Shen Kuo

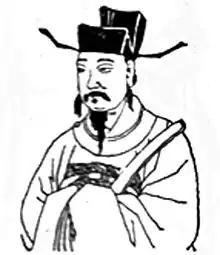
A sketch of Shen Kuo by an anonymous artist of the Qing dynasty, 18th century

Although the "Dream Pool Essays" is certainly his most extensive and important work, Shen Kuo wrote other books as well. In 1075, Shen Kuo wrote the "Xining Fengyuan Li" ("The Oblatory Epoch astronomical system of the Splendid Peace reign period"), which was lost, but listed in a 7th chapter of a Song dynasty bibliography. This was the official report of Shen Kuo on his reforms of the Chinese calendar, which were only partially adopted by the Song court's official calendar system. During his years of retirement from governmental service, Shen Kuo compiled a formulary known as the "Liang Fang" ("Good medicinal formulas"). Around the year 1126 it was combined with a similar collection by the famous Su Shi (1037–1101), who was ironically a political opponent to Shen Kuo's faction of Reformers and New Policies supporters at court, yet it was known that Shen Kuo and Su Shi were nonetheless friends and associates. Shen wrote the "Mengqi Wanghuai Lu" ("Record of longings forgotten at Dream Brook"), which was also compiled during Shen's retirement. This book was a treatise in the working since his youth on rural life and ethnographic accounts of living conditions in the isolated mountain regions of China. Only quotations of it survive in the "Shuo Fu" collection, which mostly describe the agricultural implements and tools used by rural people in high mountain regions. Shen Kuo also wrote the "Changxing Ji" ("Collected Literary Works of [the Viscount of] Changxing"). However, this book was without much doubt a posthumous collection, including various poems, prose, and administrative documents written by Shen. By the 15th century (during the Ming dynasty), this book was reprinted, yet only the 19th chapter remained. This chapter was reprinted in 1718, yet poorly edited. Finally, in the 1950s the author Hu Daojing supplemented this small yet valuable work with additions of other scattered poems written by Shen, in the former's "Collection of Shen Kua's Extant Poetry" (Shanghai: Shang-hai Shu-tian, 1958). In the tradition of the popular Song era literary category of 'travel record literature' ('youji wenxue'), Shen Kuo also wrote the "Register of What Not to Forget", a traveler's guide to what type of carriage is suitable for a journey, the proper foods one should bring, the special clothing one should bring, and many other items.